Red Fields

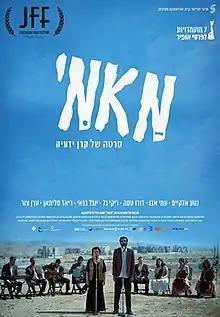
Film poster

Red Fields is a 2019 Israeli drama, musical film directed by Keren Yedaya. It was screened in the Contemporary World Cinema section at the 2019 Toronto International Film Festival.